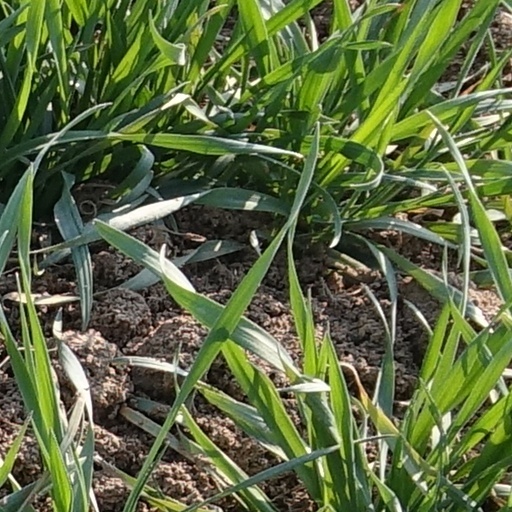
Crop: wheat